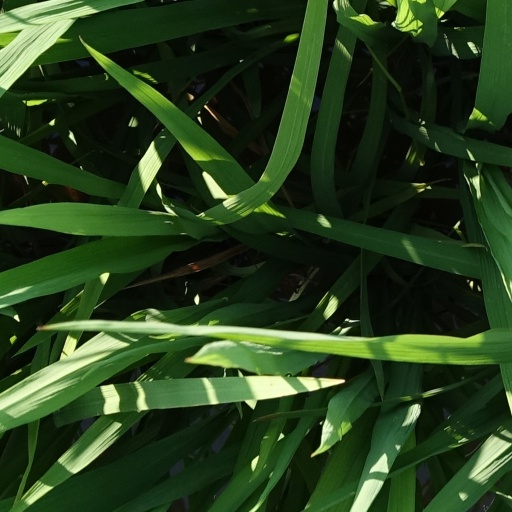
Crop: rice